Civic Center (Cleveland)

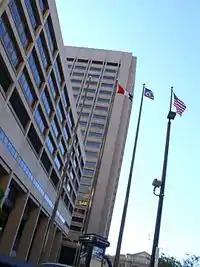
The Cleveland Division of Police Headquarters in the foreground

The Civic Center is bound to the east by the Nine-Twelve District, to the north by North Coast Harbor, to the south by Public Square, and to the west by the Warehouse District. Running through the center of the district is the Cleveland greenway The Mall. In this regard the district is pretty much landlocked. The mall also hosts the Cleveland War Memorial.